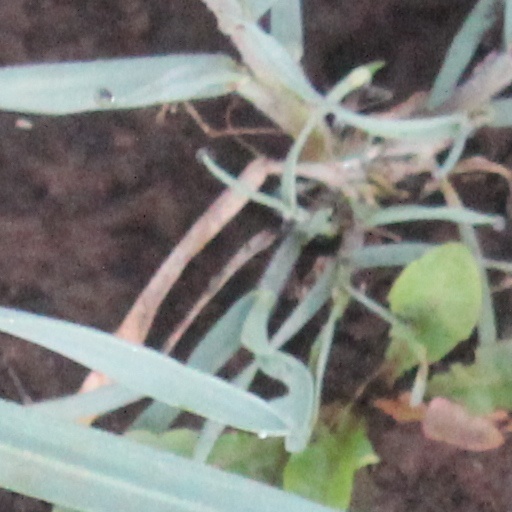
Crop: wheat